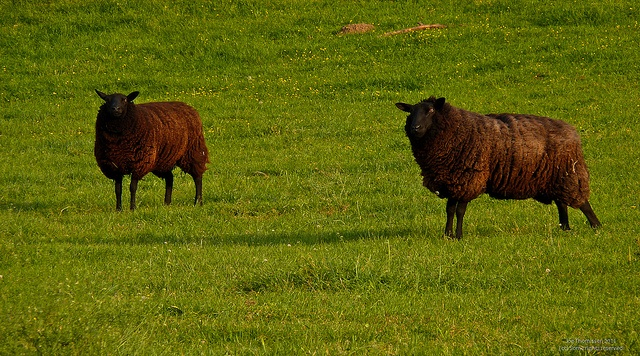
Two large brown cows standing next to each other.
Two sheep standing in a green pasture.
Two chubby brown sheep in a green pasture.
A couple of animals standing in a grass field.
A couple of animals that are in the grass.